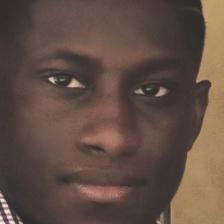
Label: faces